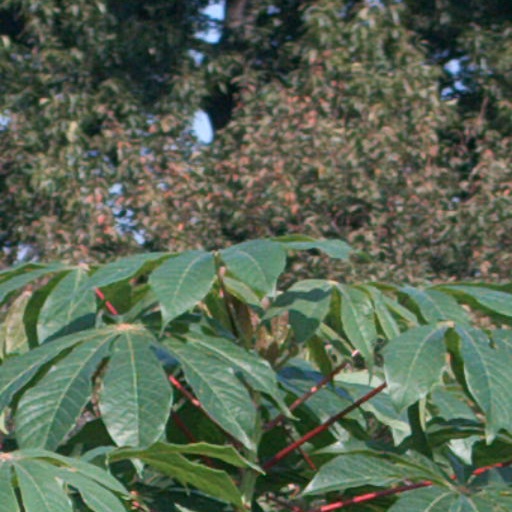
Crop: cassava